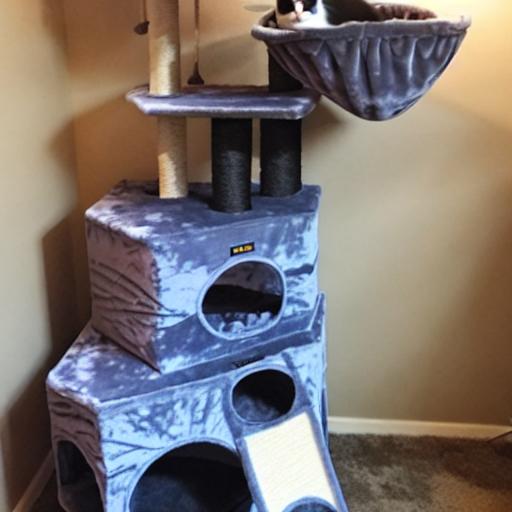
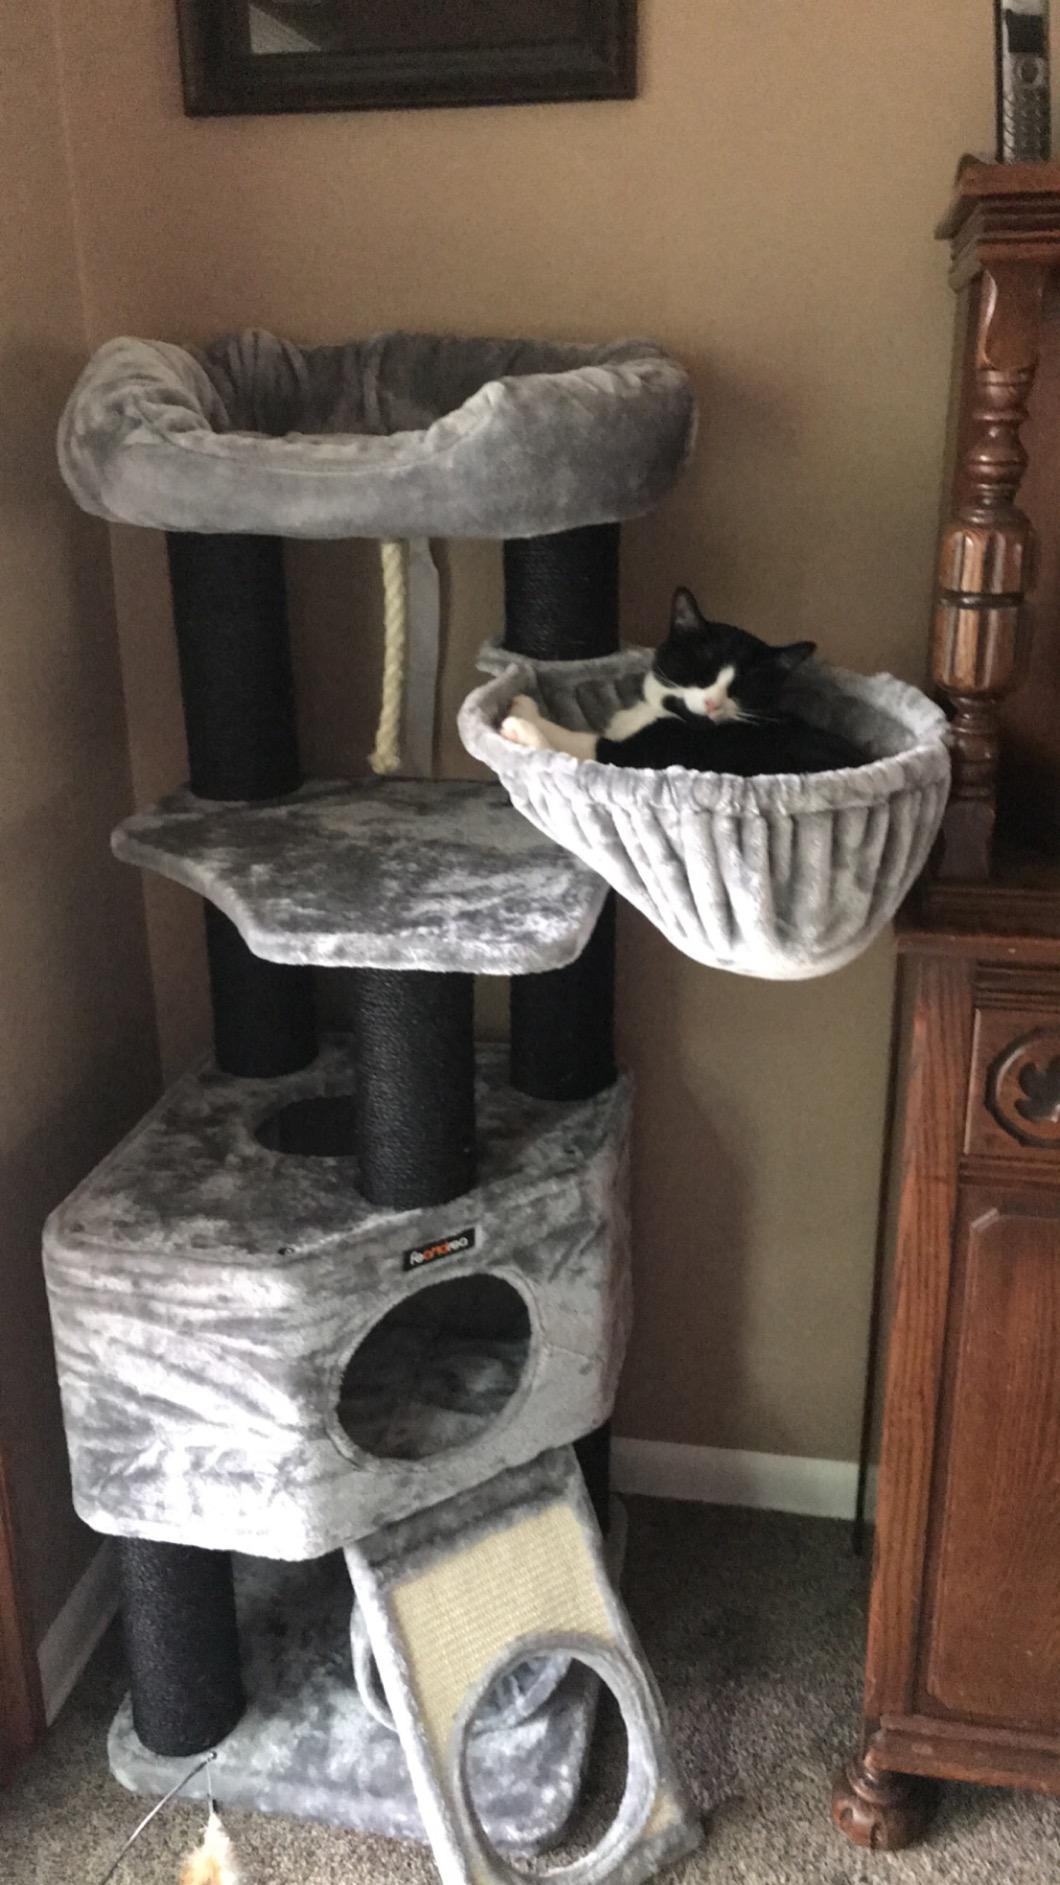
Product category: items_cat tree
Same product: no